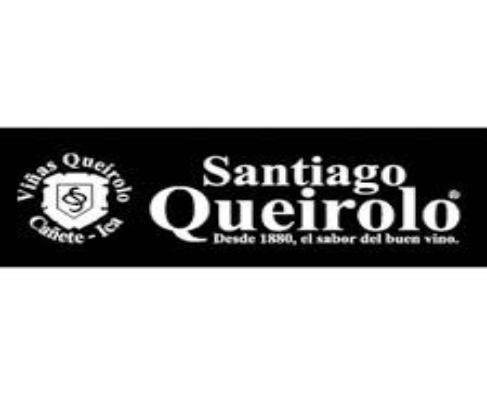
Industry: Food